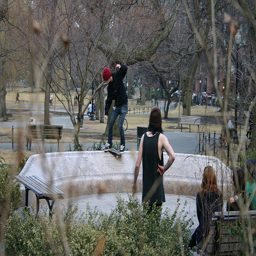
People are watching a man on a skateboard perform stunts.
A skateboarder balances on the edge of a stone wall.
A large city park, with a person skateboarding on a long stone plaque.
A BOY IS PLAYING WITH HIS SKATE BOARD
A skateboarder doing tricks on a wall in a park